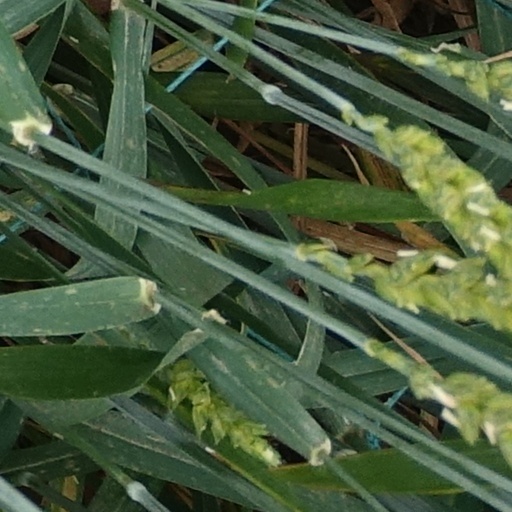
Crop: wheat